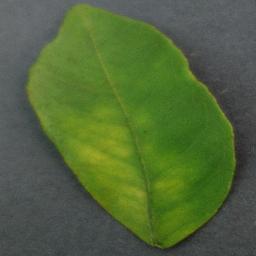
Label: Orange___Haunglongbing_(Citrus_greening)